Storlandet

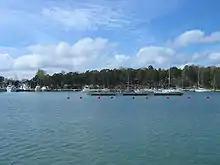
The harbour Storlanet island, Finland

Storlandet is the main island of the former Nagu municipality (now part of Pargas, Southwest Finland) in Western Finland. It has an area of .